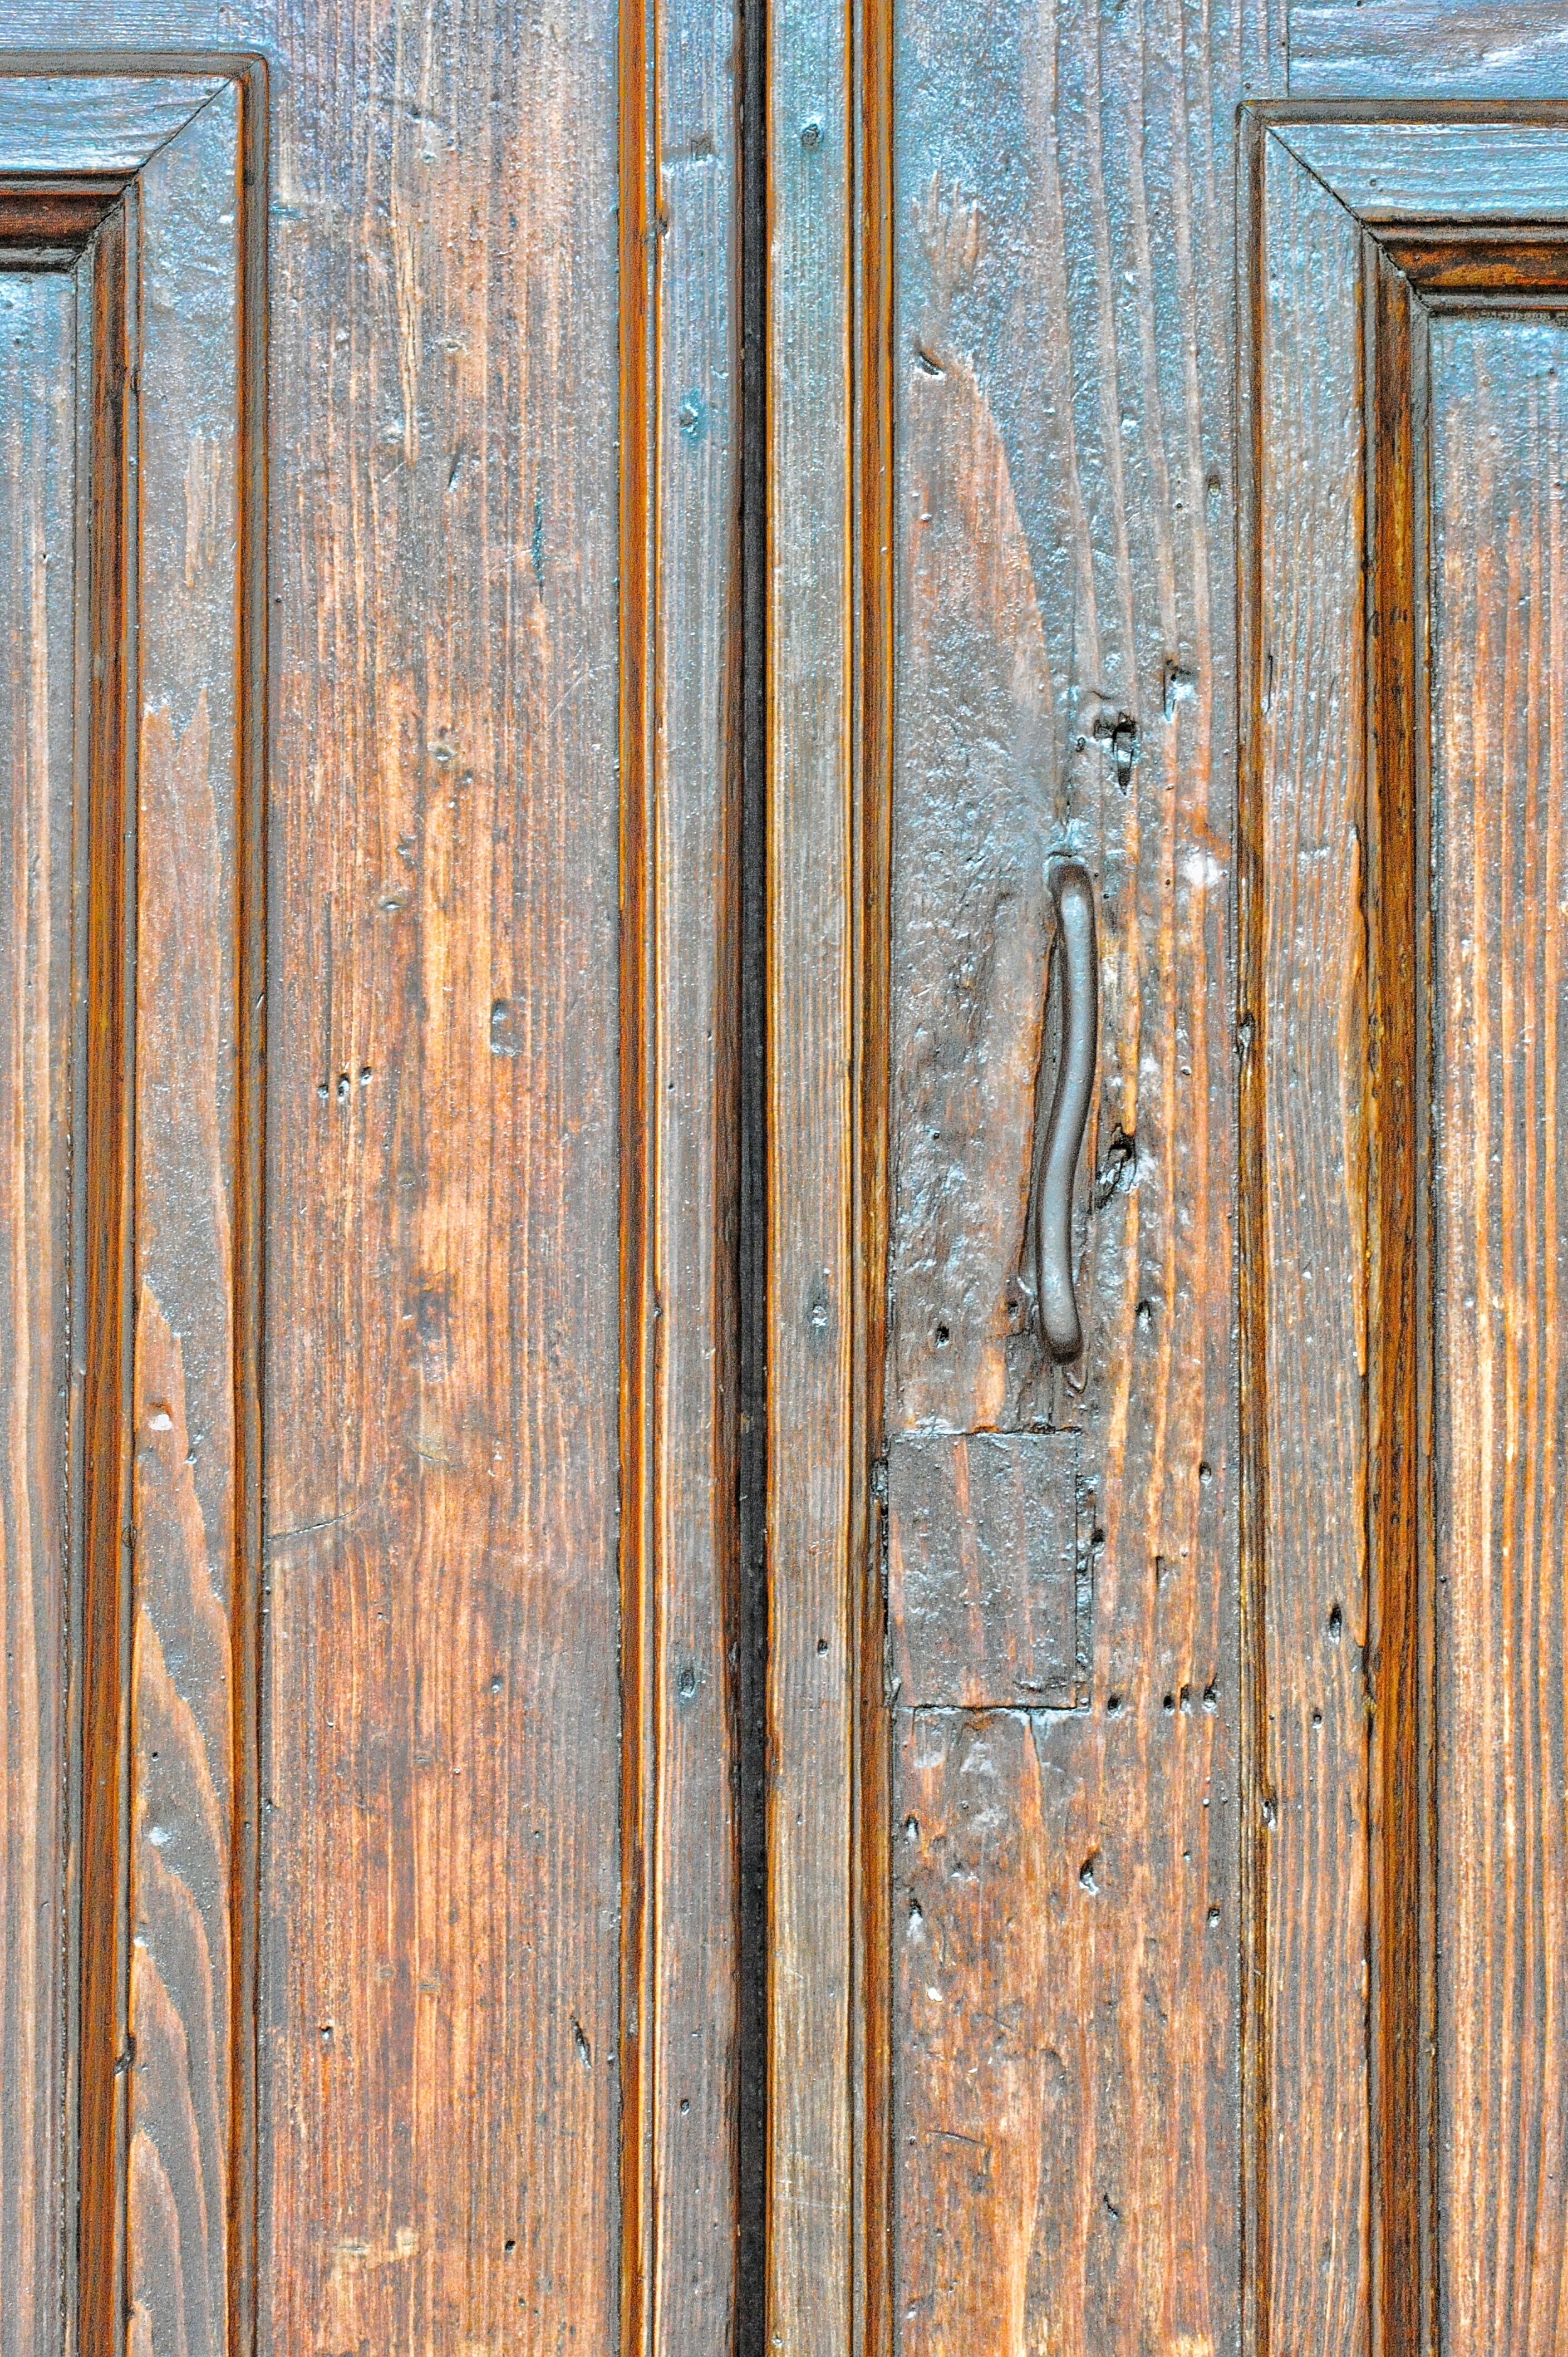
wood, texture, plank, floor, window, old, wall, rust, ancient, furniture, door, handle, hardwood, iron, node, antiquity, flooring, axis, wood flooring, laminate flooring, wood stain